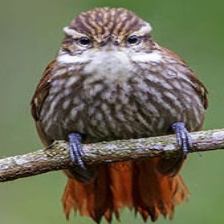
Species: GREAT XENOPS
Scientific name: MEGAXENOPS PARNAGUAE